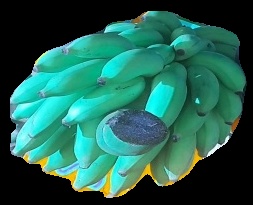
Variety: elakki-bale
Grade: grade2